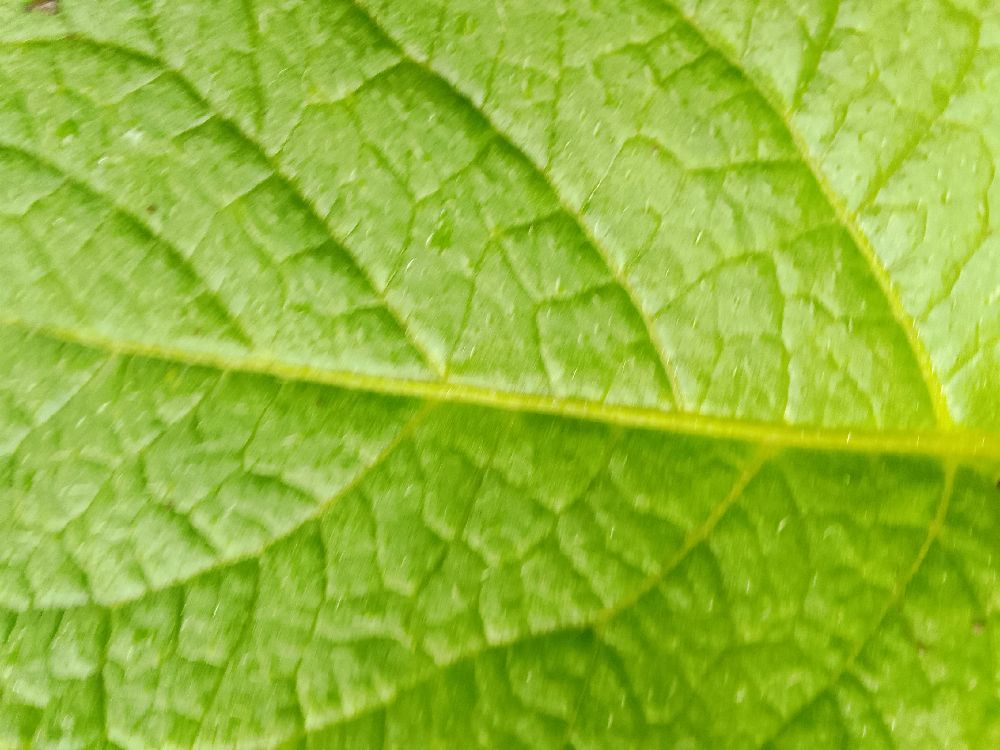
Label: Healthy